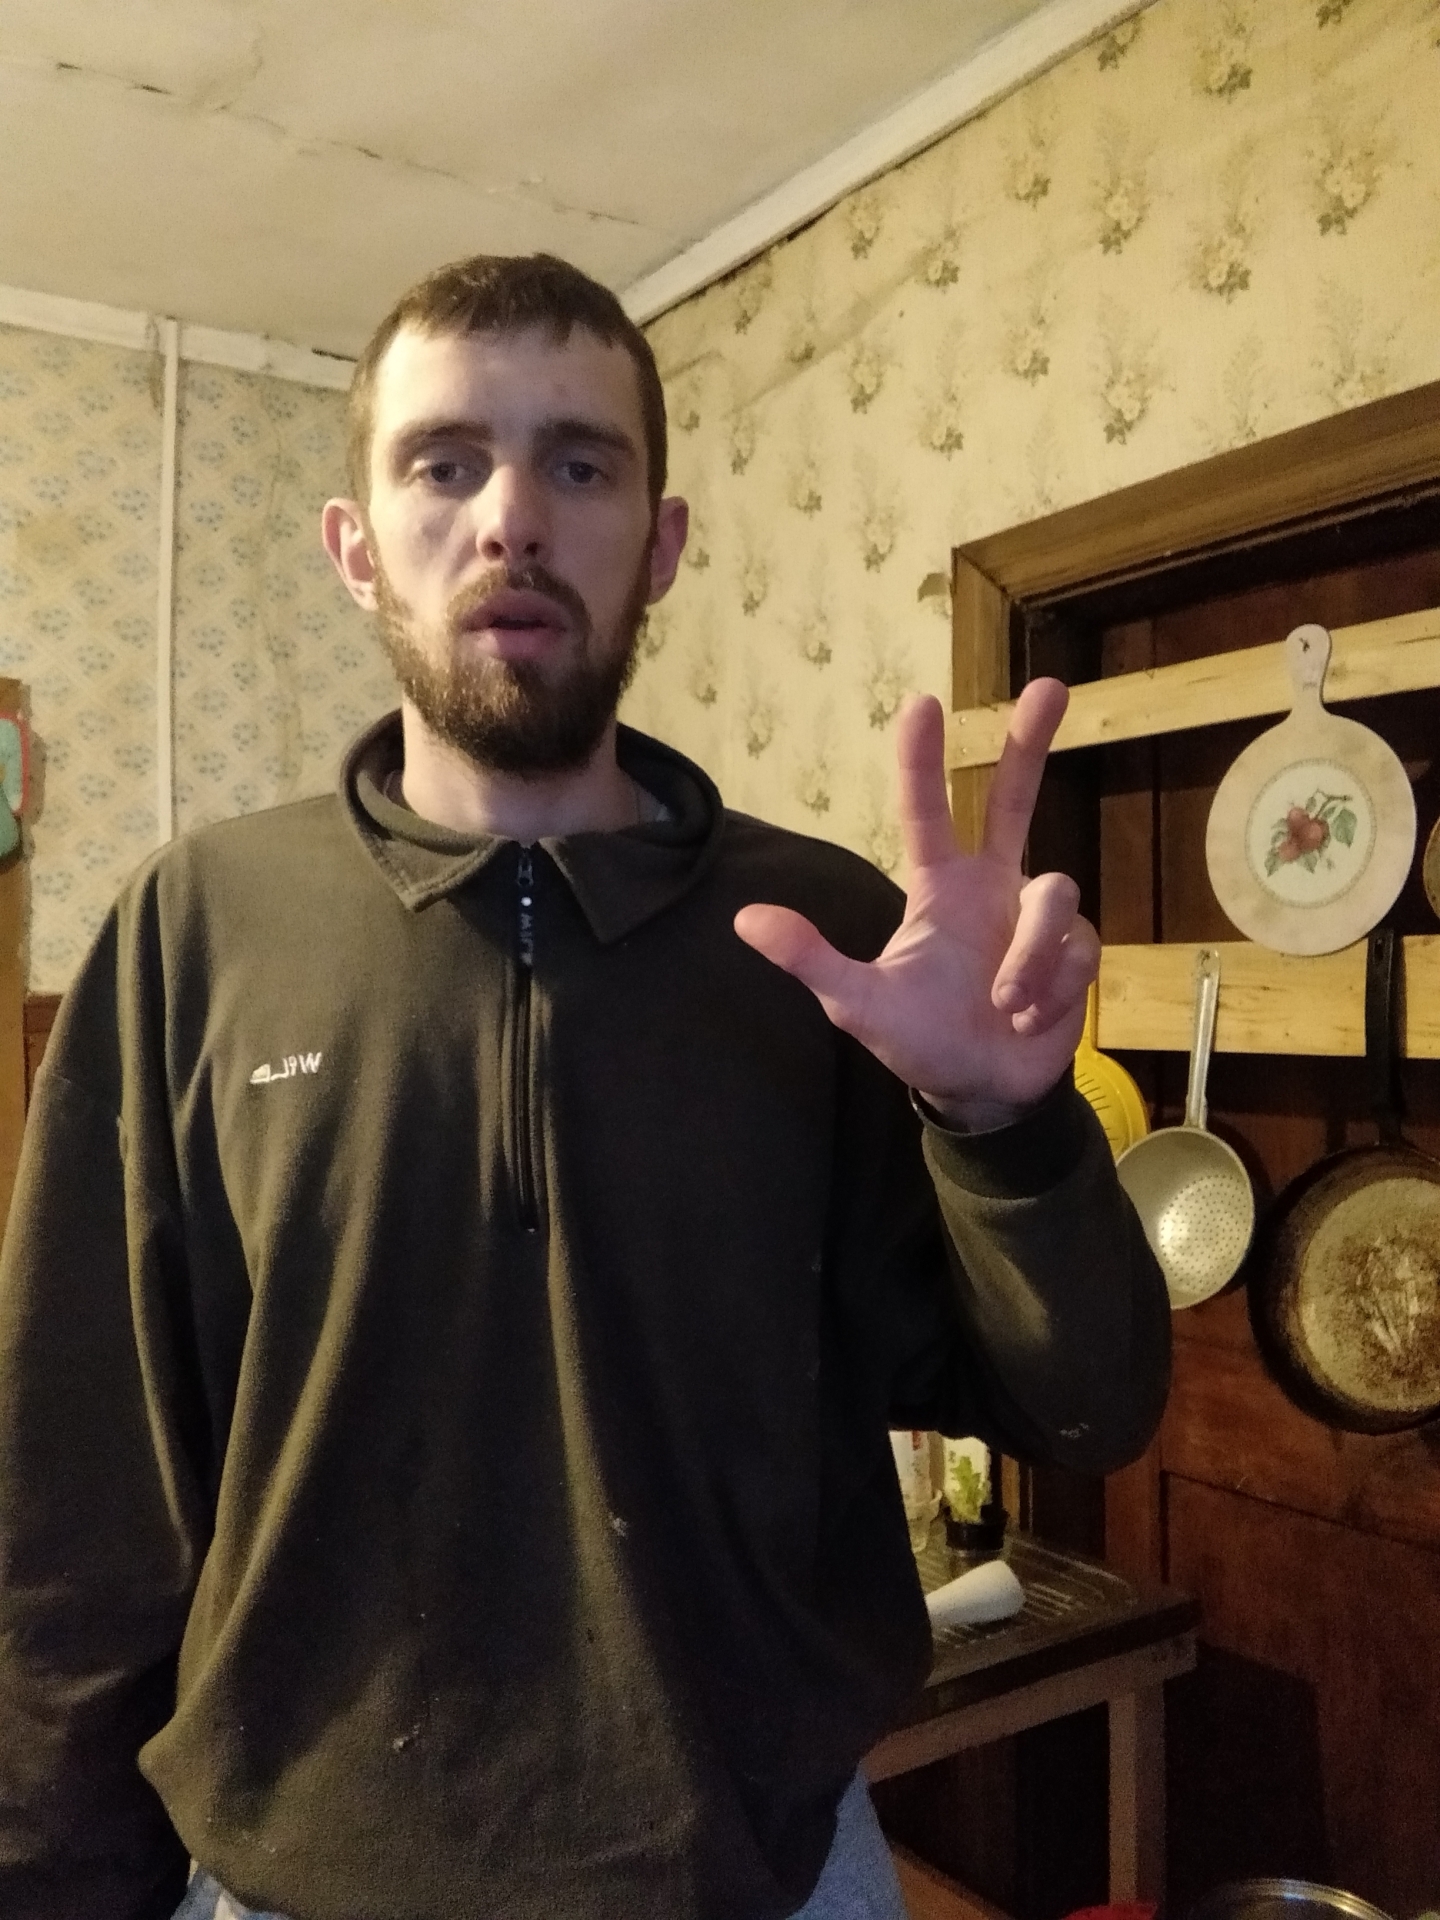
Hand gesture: three2